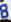
Number: 8